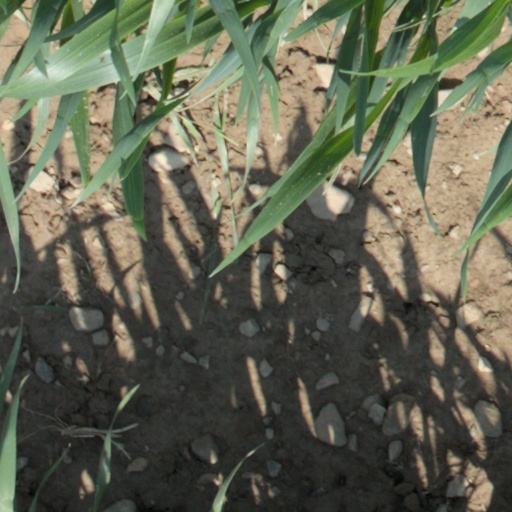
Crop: wheat